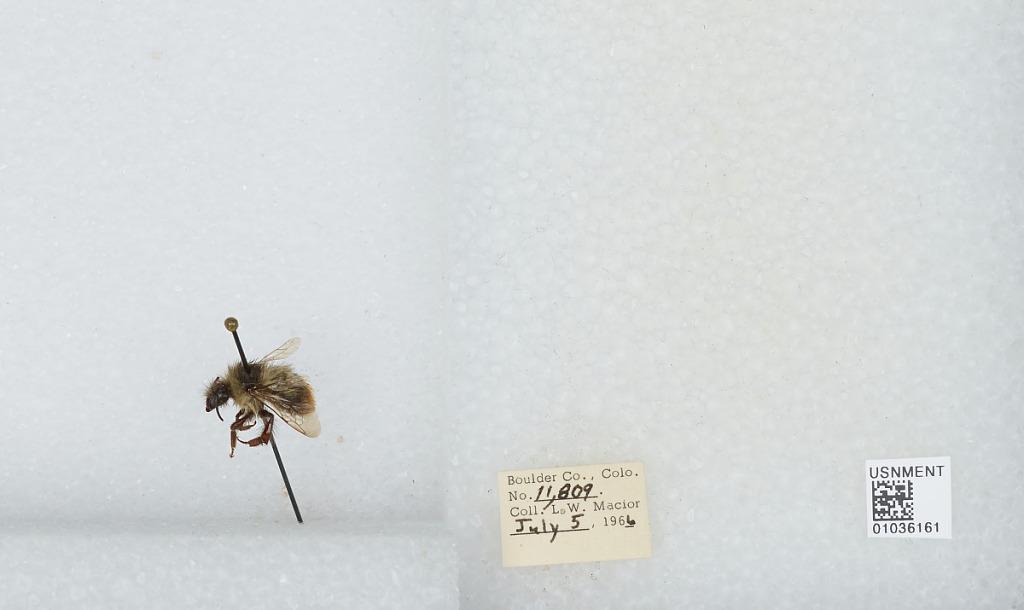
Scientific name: Bombus (Pyrobombus) mixtus Cresson
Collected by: L. Macior
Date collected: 1966-7-5
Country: United States
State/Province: Colorado
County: Boulder
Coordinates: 40.0017, -105.308